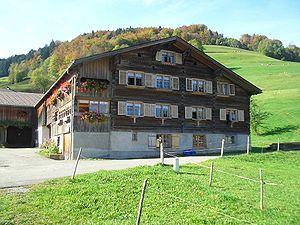
Le massif du Bregenzerwald est un massif des Préalpes orientales septentrionales. Il s'élève en Autriche, au sud-ouest de la région du Bregenzerwald qui lui donne son nom.
Cet article recense les sites inscrits au patrimoine mondial en Autriche.
Le Bregenzerwald est une des principales régions du Land du Vorarlberg en Autriche, et plus précisément une partie du district de Bregenz. Elle comprend 30 000 habitants.